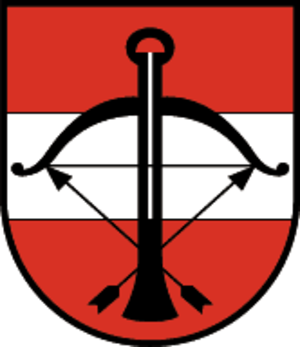
Neustift im Stubaital est une commune autrichienne de 4 522 habitants. Elle est située à l'ouest du pays, dans le district d'Innsbruck-Land, dans le Land de Tyrol.
La frontière entre l'Autriche et l'Italie est la frontière internationale séparant l'Autriche et l'Italie, dans les Alpes carniques.